Question: Please indicate a possible affordance area of the bench that can be used for sitting
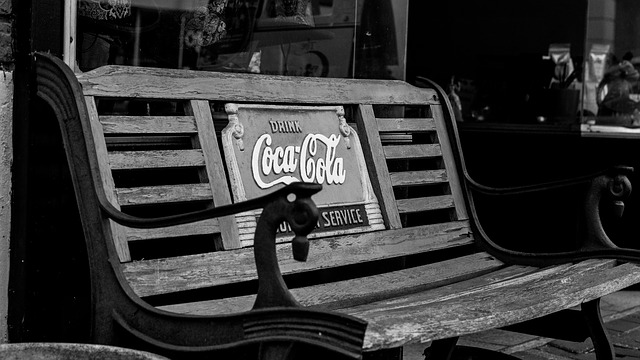
Answer: [165.5, 253, 639.5, 325]